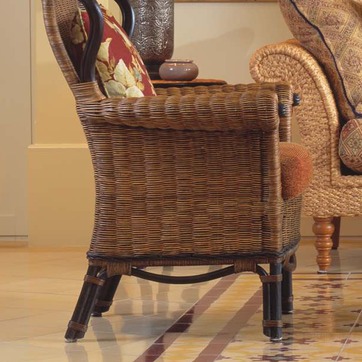
Material: other